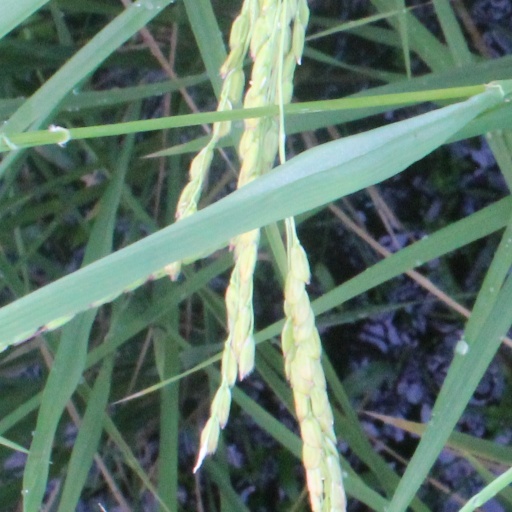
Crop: rice